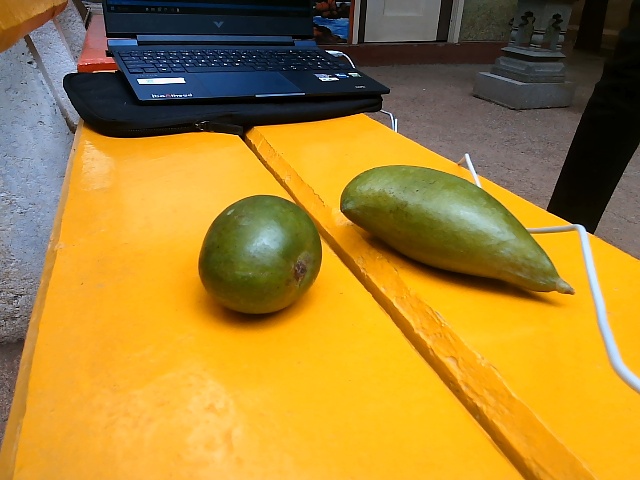
Label: Raw_Mango